Kango Shicyauzo

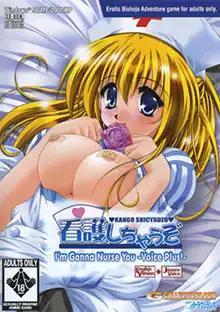

Kango Shicyauzo (看護しちゃうぞ "Kango Shichauzo") is a Japanese erotic visual novel developed and published by Trabulance, released on March 2, 2001 for Windows. "Kango Shicyauzo" was released by Trabulance as a DVD TV game on July 25, 2002, entitled "Kango Shichauzo Nanana Triangle". Another DVDPG edition was released on September 26, 2002, this time entitled "Kango Shichauzo Maioka Wonderful". It was localized in North America as I'm Gonna Nurse You by G-Collections. The English version was released on June 24, 2003. Since its second revision, both current Japanese and English versions have "Voice Plus!" as an additional subtitle to denote the inclusion of original voice actresses recordings for characters in the game.